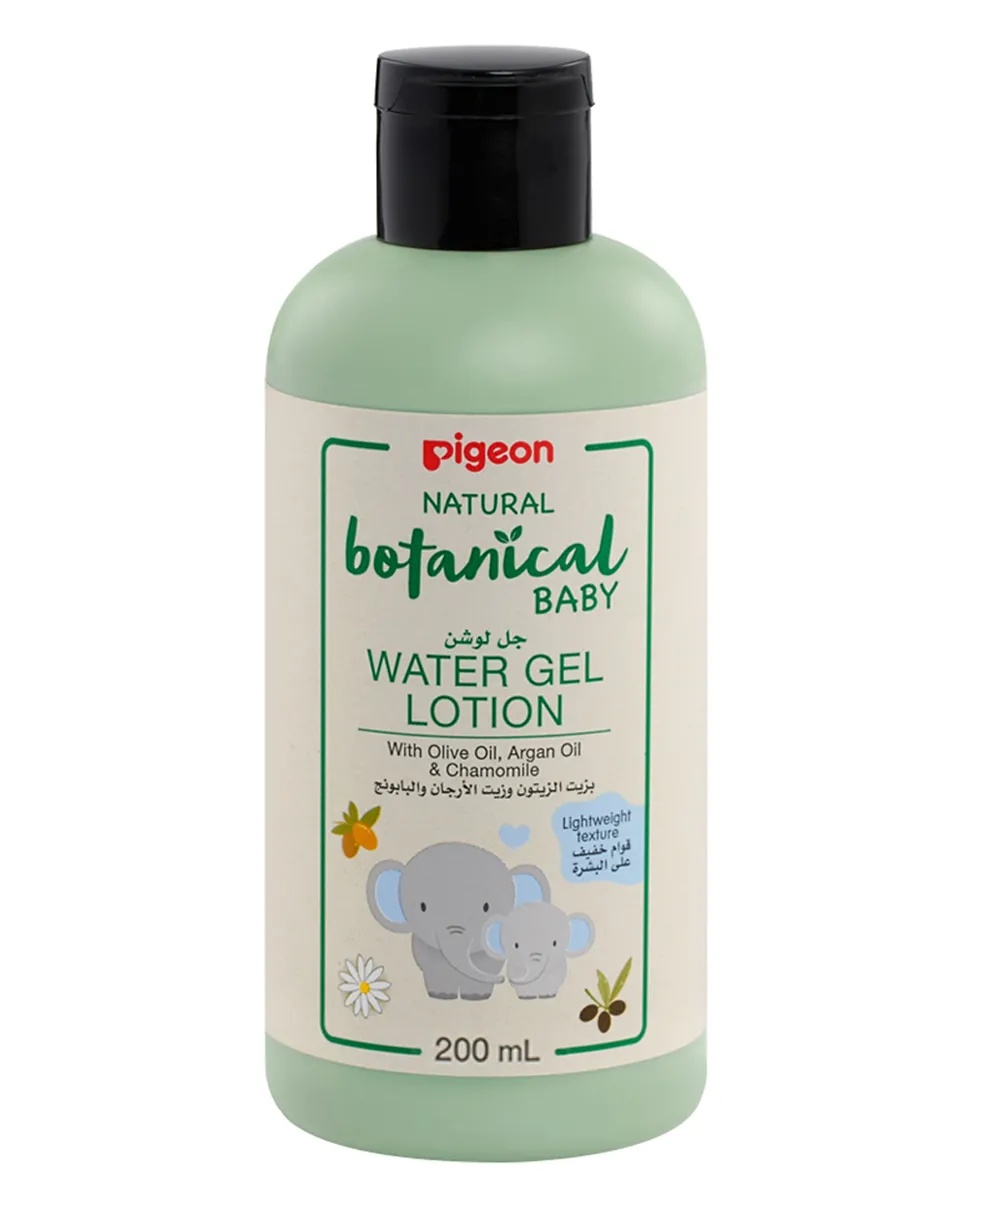
Pigeon Natural Botanical Baby Water Gel Lotion 200ml
Brand: PIGEON
Pigeon Natural Botanical Baby Water Gel Lotion a refreshing start to the day; apply the lotion after a morning bath for all-day moisture. Enriched with nourishing Argan, Olive and Chamomile extract, this ultra-lightweight formula absorbs quickly for rapid hydration. Formulated with more than 80% natural ingredients, this baby moisturiser keeps your baby’s skin supple and hydrated. Its hypoallergenic and safe to use in very young babies as well. Benefits Hypoallergenic formula perfect baby sensitive skin Morning gel lotion for all-day nourishment Enriched with Argan, Olive and Chamomile extracts Ultra-lightweight, watery-feel gel texture Absorbs quickly for rapid hydration Keeps baby skin supple and hydrated How to Use Apply an appropriate amount of lotion daily on your baby’s face and body after their morning bath for a refreshing start of the day.
Category: Baby & Toddler > Diapering > Diaper Rash Treatments > Diaper Rash Lotions